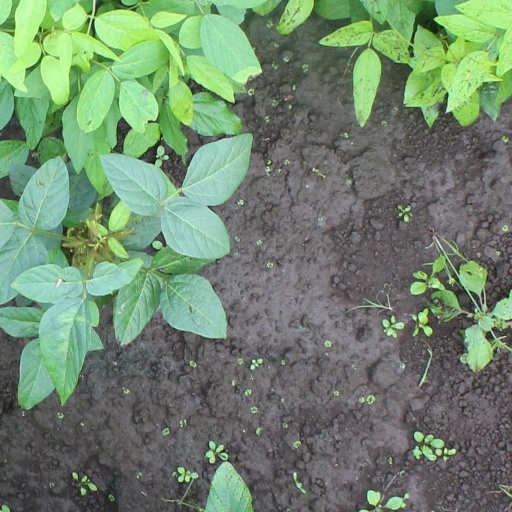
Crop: soybean